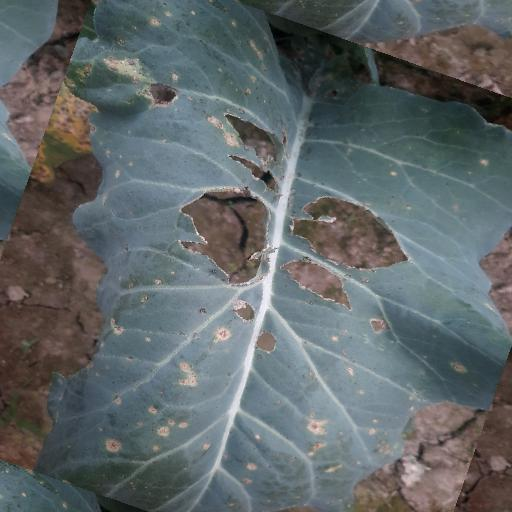
Label: Black Rot